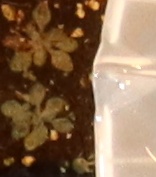
Label: Horseweed